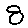
Label: 8